St. Martin (Memmingen)

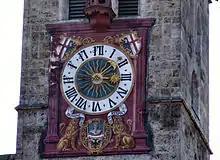
The turret clock of St. Martin

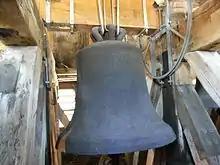
Osannaglocke from 1460

Several frescoes in the building were painted by the Strigel family of artists. In the eastern porch of the south nave, Hans Strigel the Elder painted a portrait of the Last Judgment in 1445. The depiction of the "Kreuzigung Jesu" in the niche in the west wall is also from his hand. Below it are the donors with coats of arms and an inscription on which it can be read that the picture was donated by Erhard Hantteller from Graz. An Annunciation can be seen on the eastern arch field. The ceiling is decorated with the symbols of the four evangelists grouped around the Lamb of God. The prophets Isaiah and Ezekiel are in the eastern stitch-cap panel, Cain fighting with the devil for a sheaf and Abel's offering to God are in the counterpart. Around 1480, Hans Strigel the Younger probably created a "Madonnen-Pfeilerfresko" in the south nave. The largest surviving fresco work of the artist family is the "Zangmeister-Kapelle". An impressive fresco work by Bernhard Strigel was created here around 1510. On the Gothic ceiling it treats the rarely painted themes of the Transfiguration of Jesus and the Binding of Isaac by Abraham. On the walls are depictions of St. Elizabeth visiting Mary and "Teufelsaustreibung einer Besessenen" performed by St. Eberhard. In addition, throughout the chapel there are smaller frescoes with ornaments, putti and the like. These frescoes were already covered in 1531 during the iconoclasm and could be uncovered again in 1963. Around 1500, frescoes of the Parable of the Ten Virgins were painted in the choir arch. They are stylistically attributed to Bernhard Strigel, the leading master of the Memmingen school.